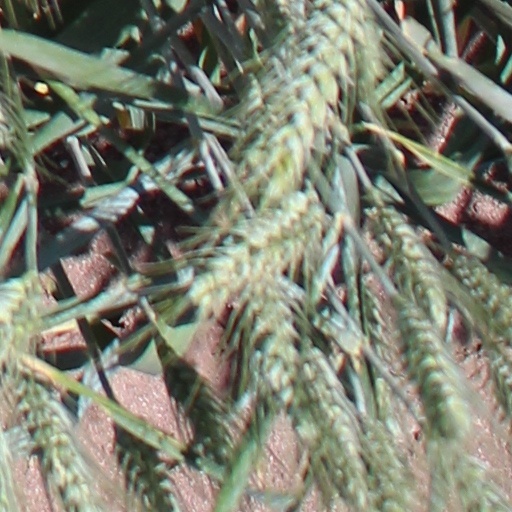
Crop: wheat